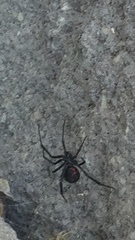
Species: Lactrodectus_hesperus